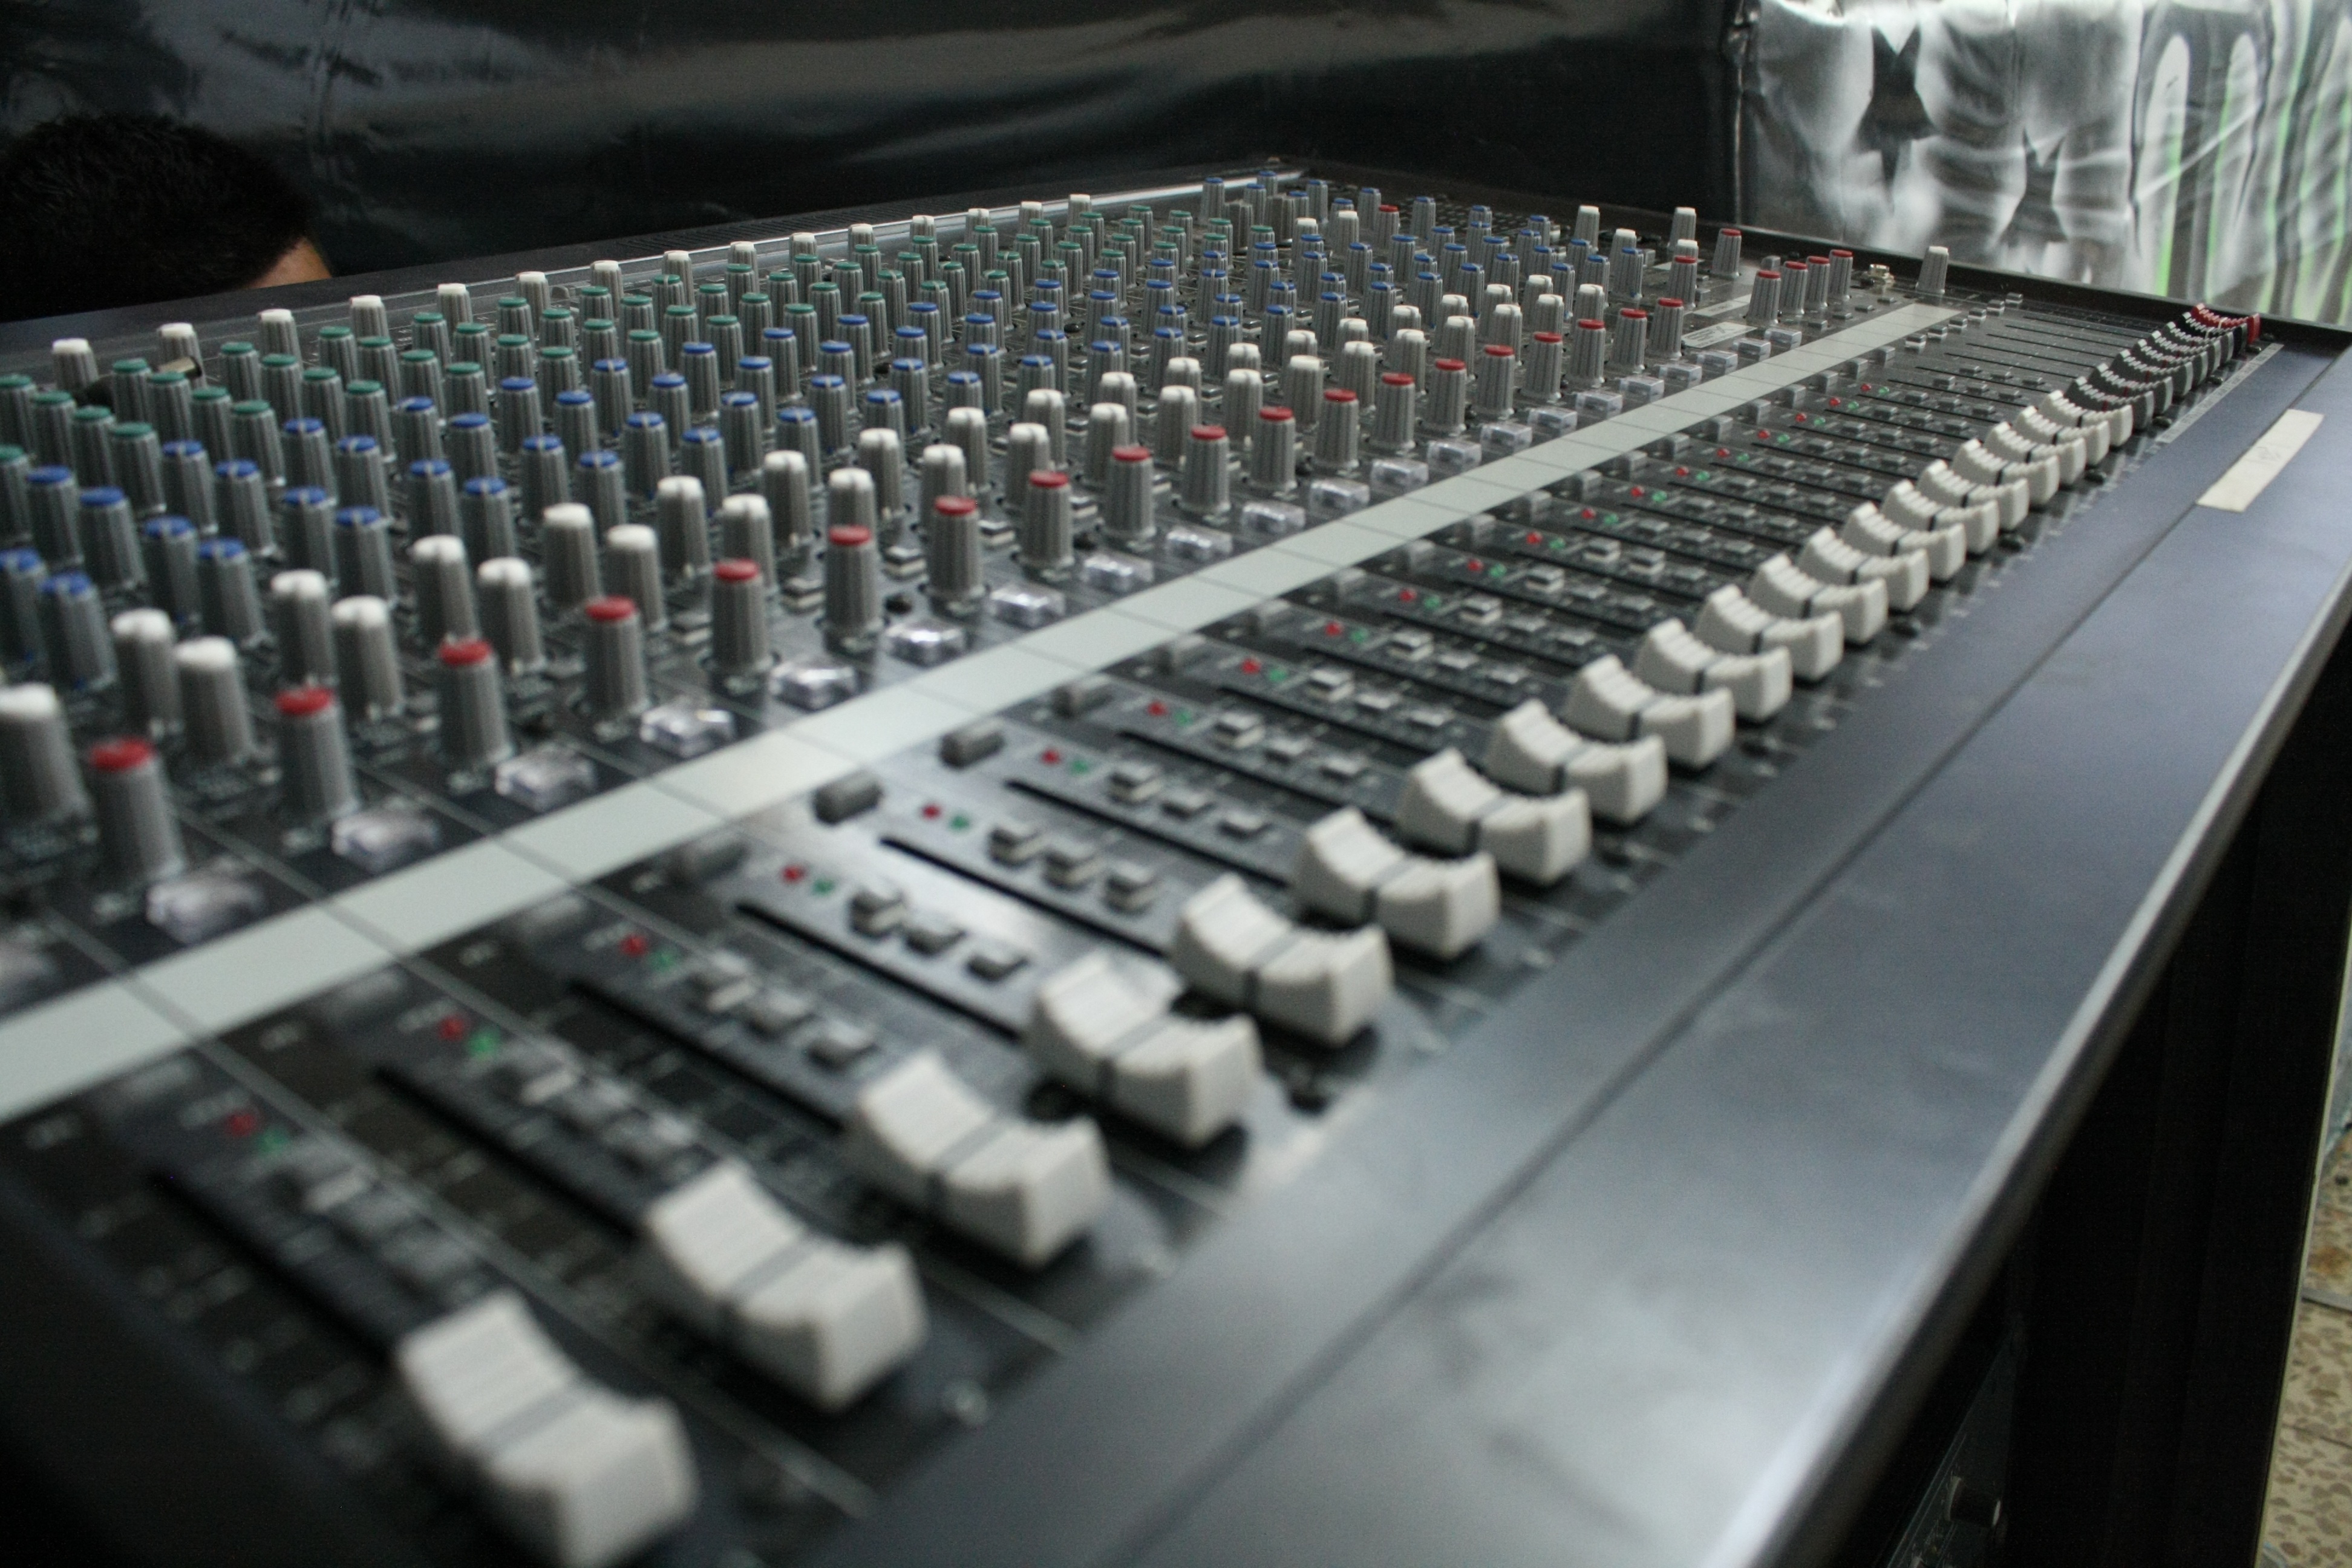
music, technology, audio, sound, console, audio equipment, sound mixer, electronic device, audio engineer, mixing console